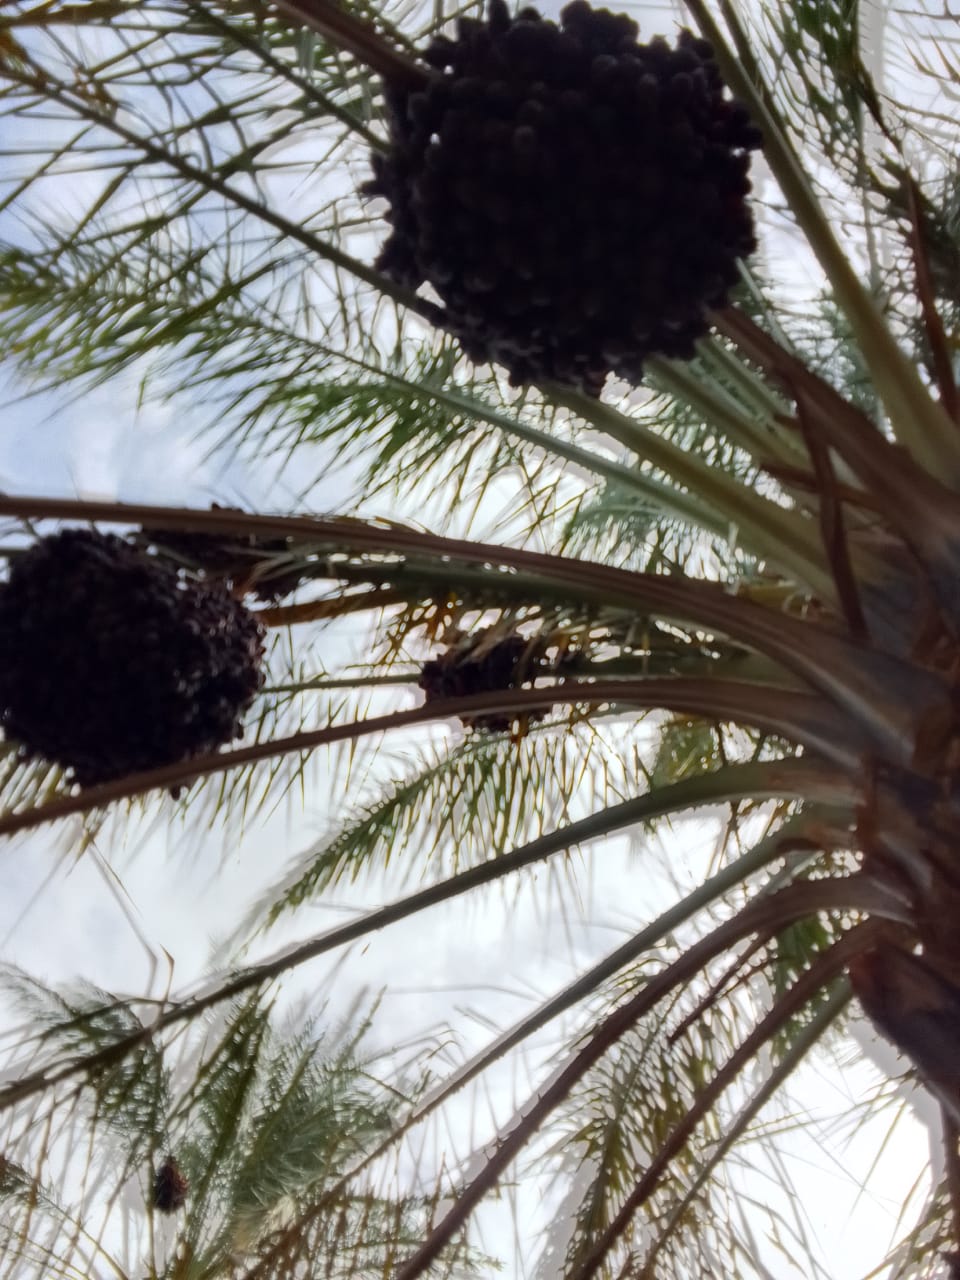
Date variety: bouisthami